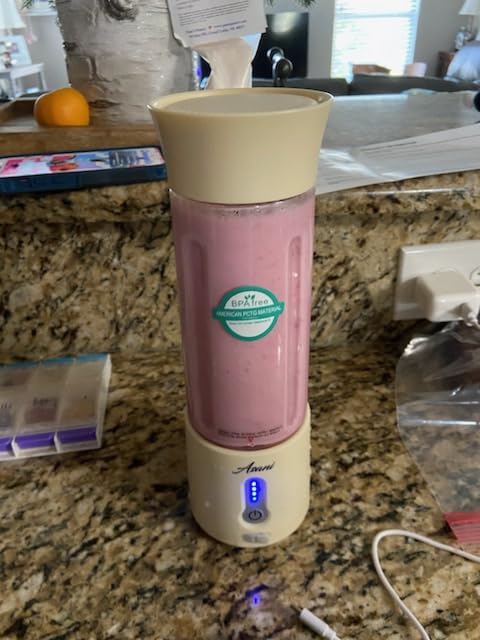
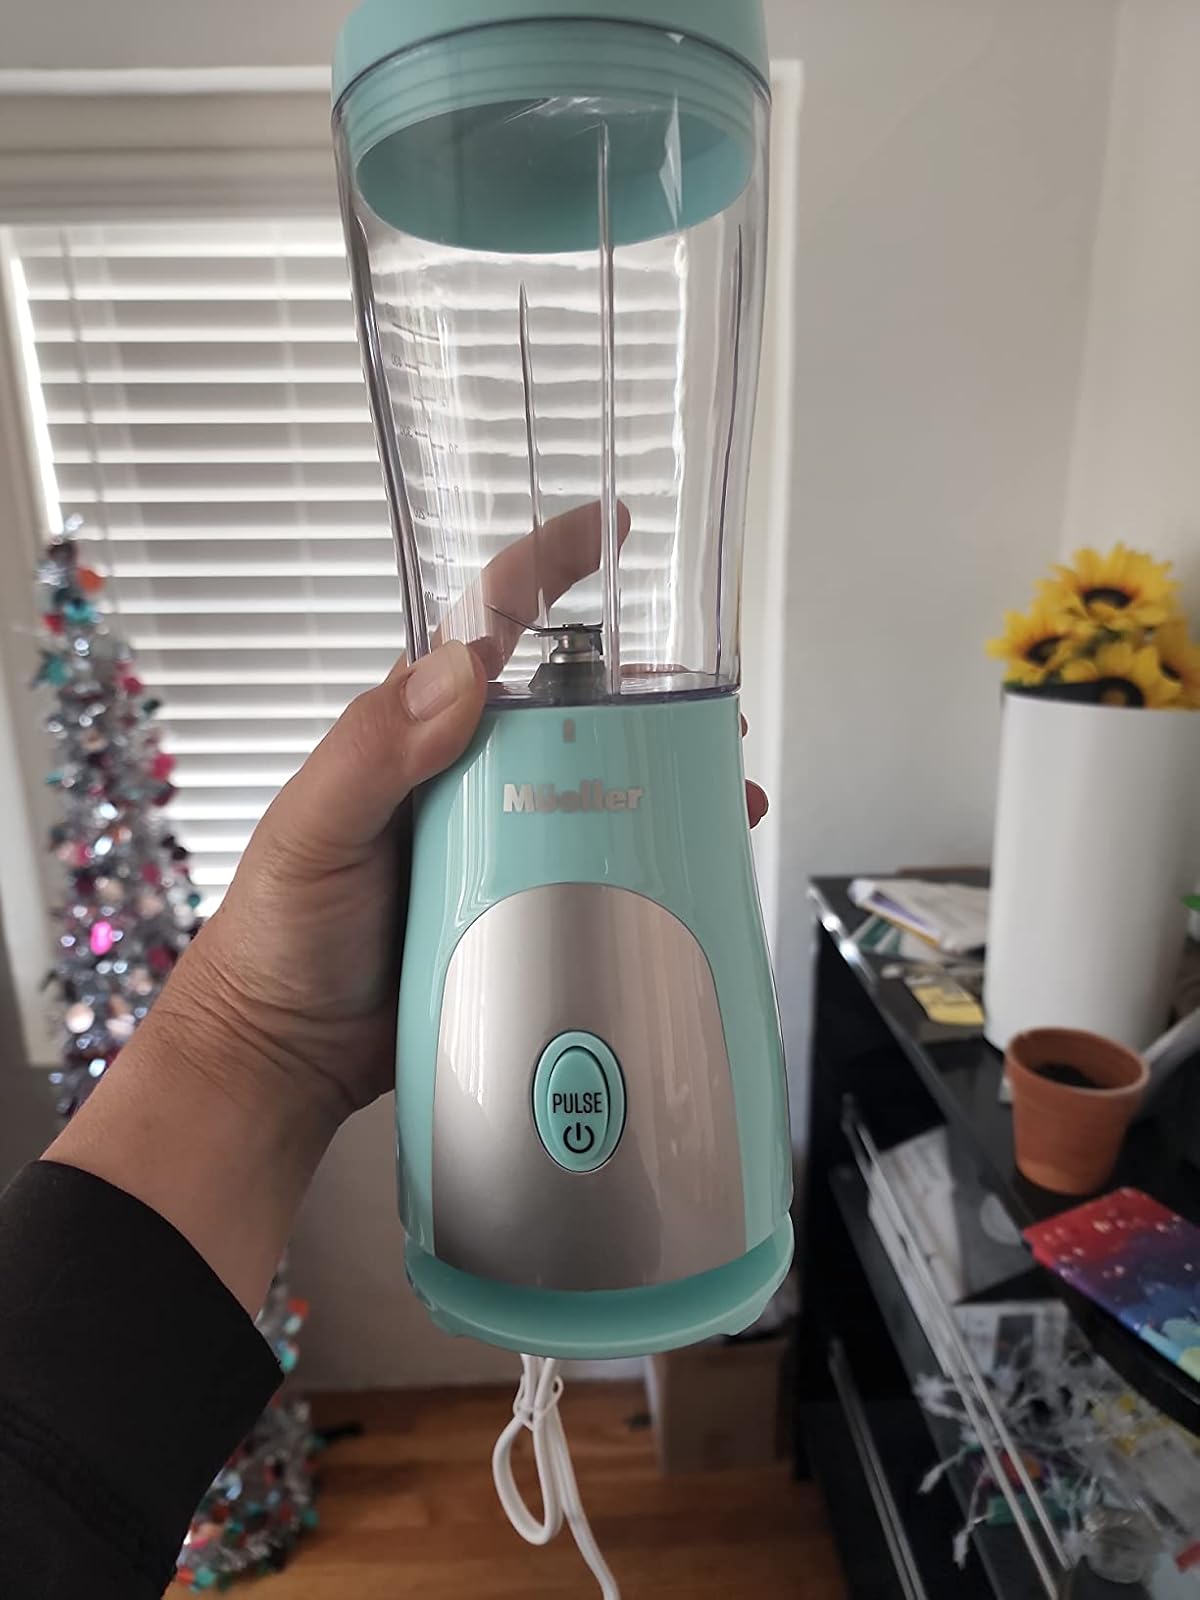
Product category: items_blender
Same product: no